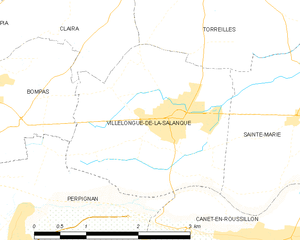
Villelongue-de-la-Salanque
Kort over kommunen
Kort over kommunen
Villelongue-de-la-Salanque er en by og kommune i departementet Pyrénées-Orientales i Sydfrankrig.